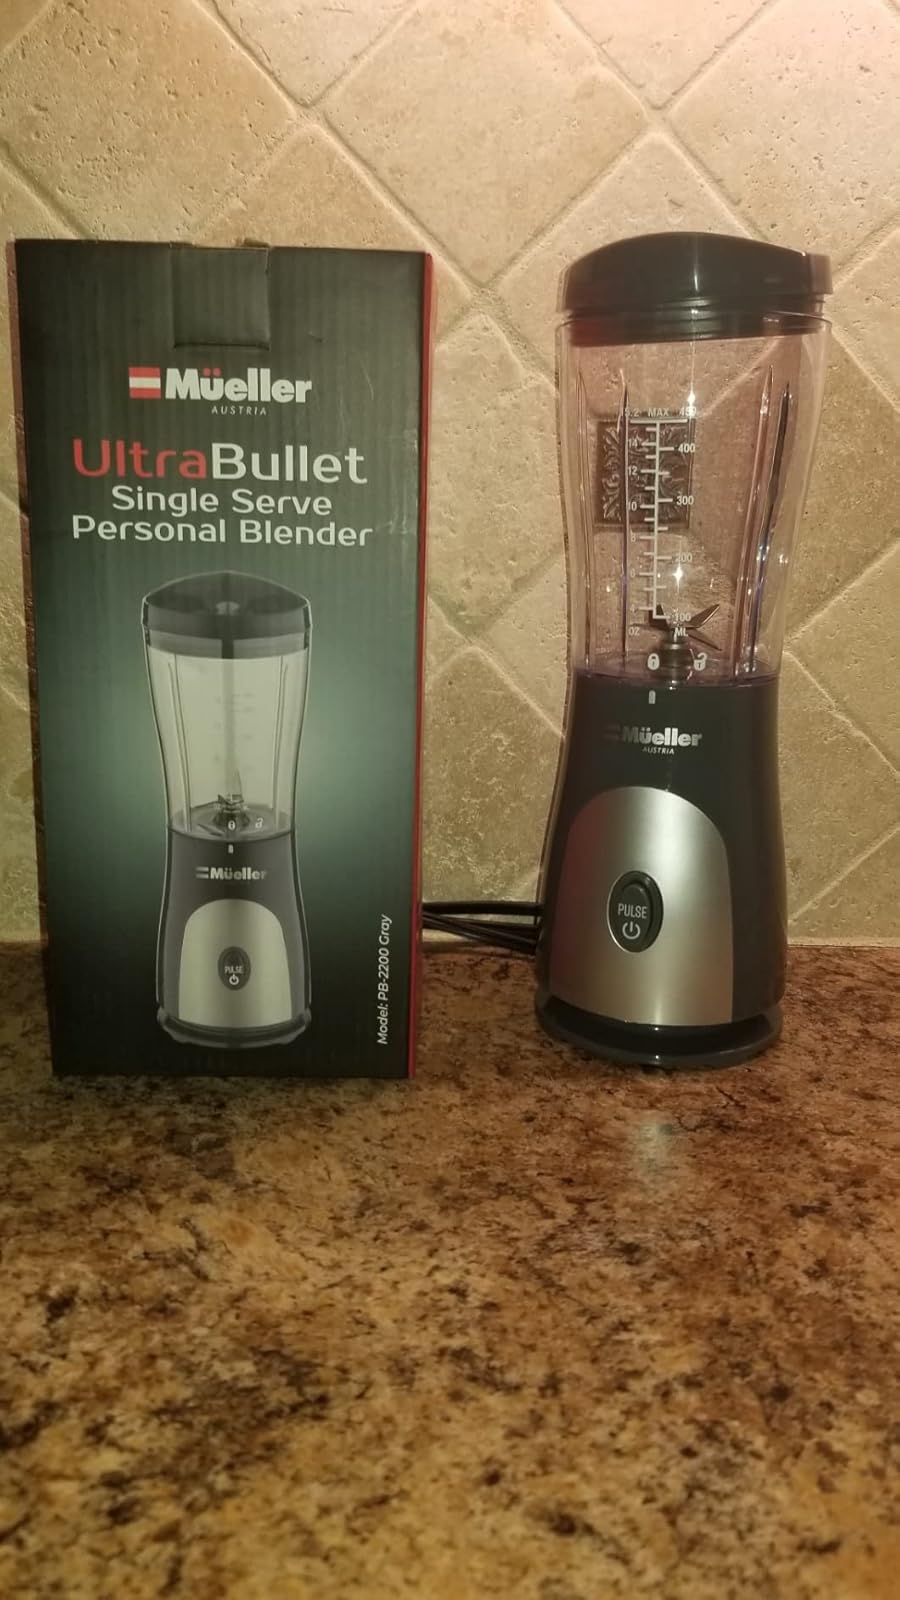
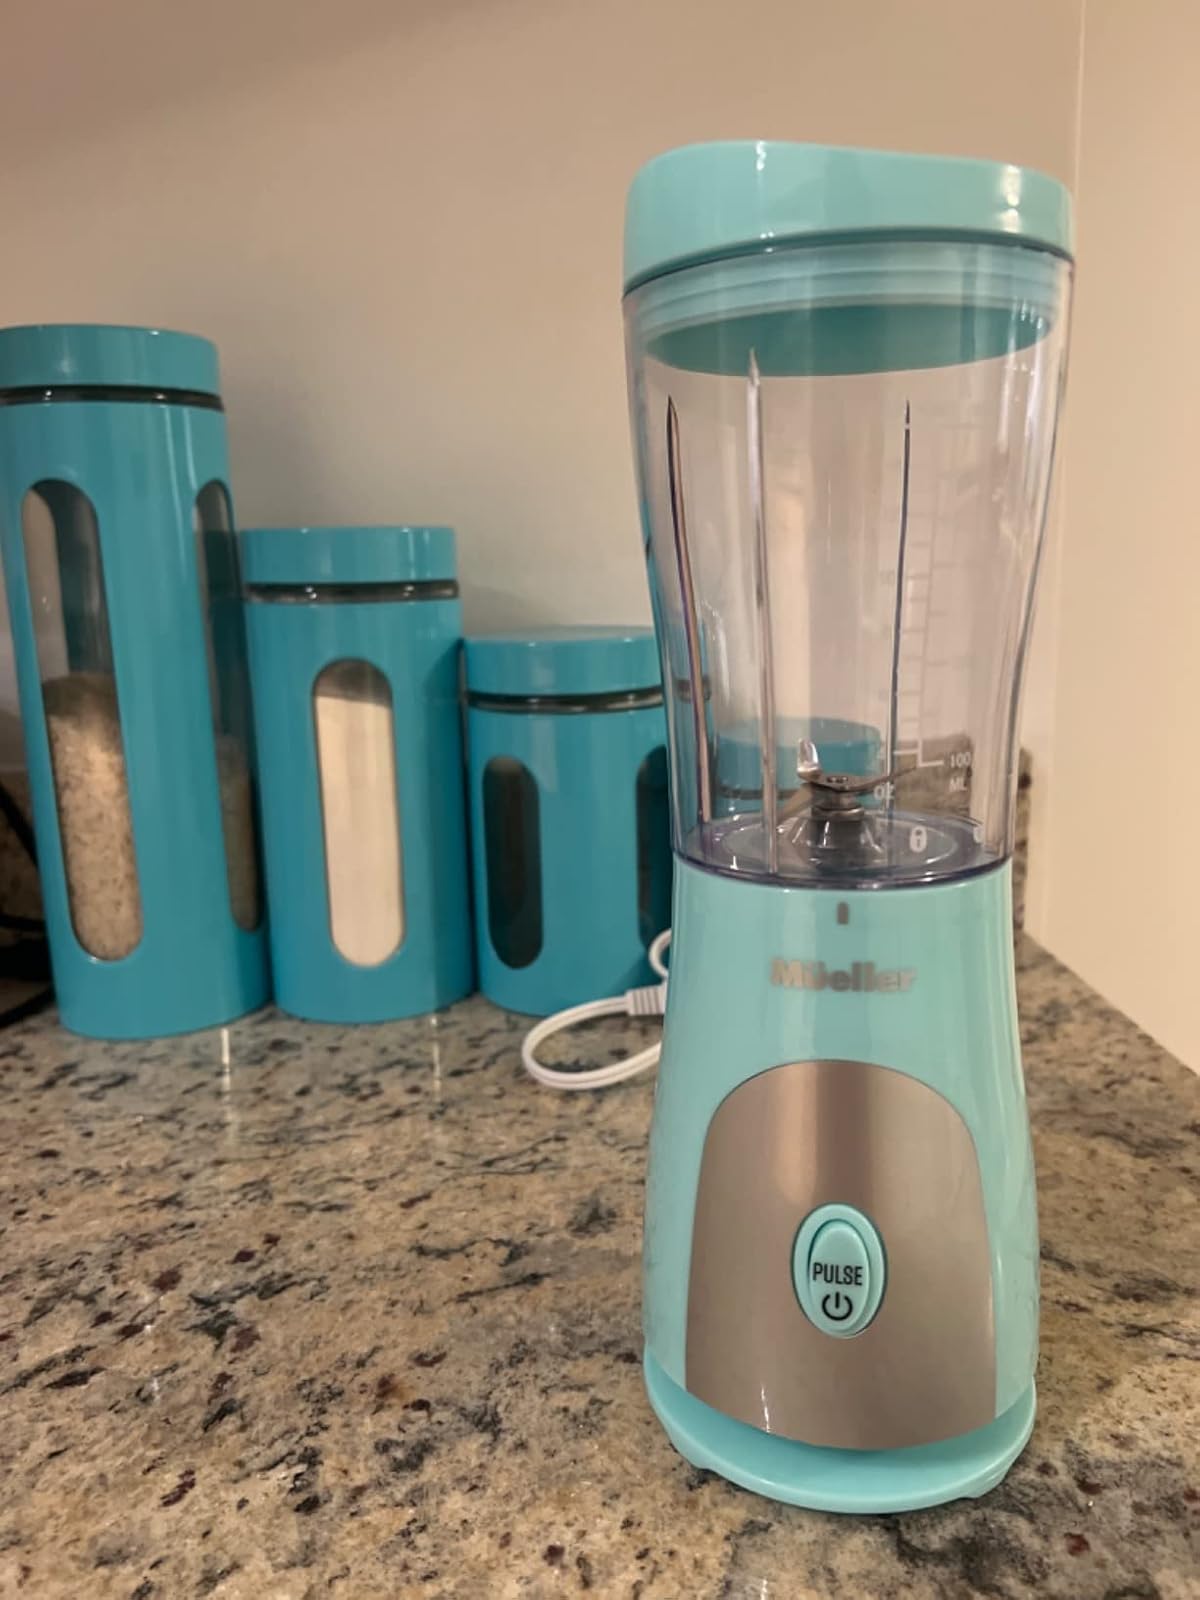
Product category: items_blender
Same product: no